Kulturhistorisches Museum Magdeburg

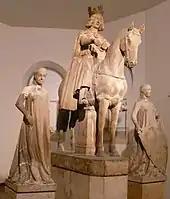
Original of the Magdeburger Reiter

The museum building is located at Otto-von-Guericke-Straße 68–73, only a few metres from Magdeburg Cathedral. It was built from 1901 to 1906 as a municipal museum for art and arts and crafts and was given the name Kaiser-Friedrich-Museum. The executed design had emerged indirectly from an architectural competition held in 1897 and came from the Viennese architects Friedrich Ohmann and . It was built in the "agglomerated building type".